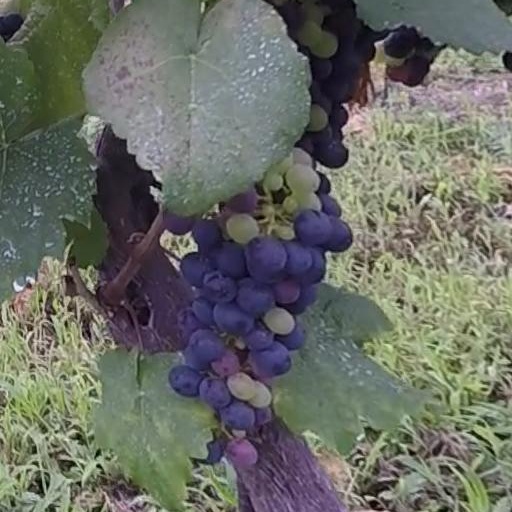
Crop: grape